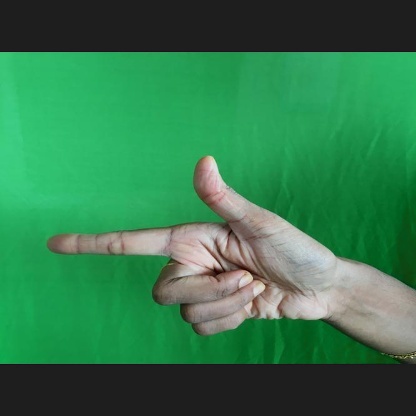
Mudra: Chandrakala